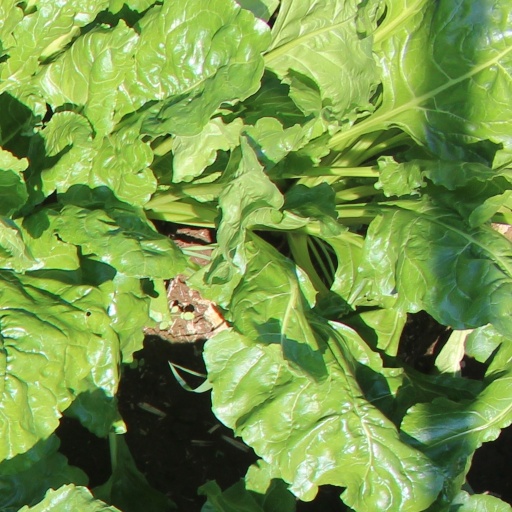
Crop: sugar beet